Sainte-Croix de Quimperlé Abbey

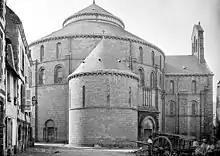
The church as seen from the north by Mieusement.

Founded by the family of the Counts of Cornouaille, which later became a ducal family, Quimperlé Abbey benefited from the generosity of its patrons and, by the 12th century, had built up a particularly rich estate. Its possessions included numerous priories: the priory of Lanchaillou de Nantes, now perhaps Saint-Félix, donated by Bishop Quiriace in 1076; the priory of Saint-Cado de Belz; the priory of Saint-Gérand du Palais, the priory of Sauzon; the priory of Saint-Ronan de Locronan, donated by Duke Pierre de Dreux; the priory of Saint-Laurent de Locamand en Fouesnant, which became the property of the Jesuits of Quimper in the 17th century; the priory of Saint-Guthiern de Doëlan; the priory of Landujen en Duault; the priory of Notre-Dame de Locmaria; the priory of Notre-Dame de Locmariaquer, which later passed into the hands of the abbey of Redon; the priory of Saint-Michel des Montagnes, on the island of Saint-Michel, in Ploemeur; the priory of Saint-Gurthiern on the island of Groix; the priories of Saint-Colomban and Sainte-Catherine in Quimperlé; the priory of Saint-Gilles de Pont-Briant in Guiscriff and the priory of Sainte-Catherine du Grillaud in Chantenay-sur-Loire;